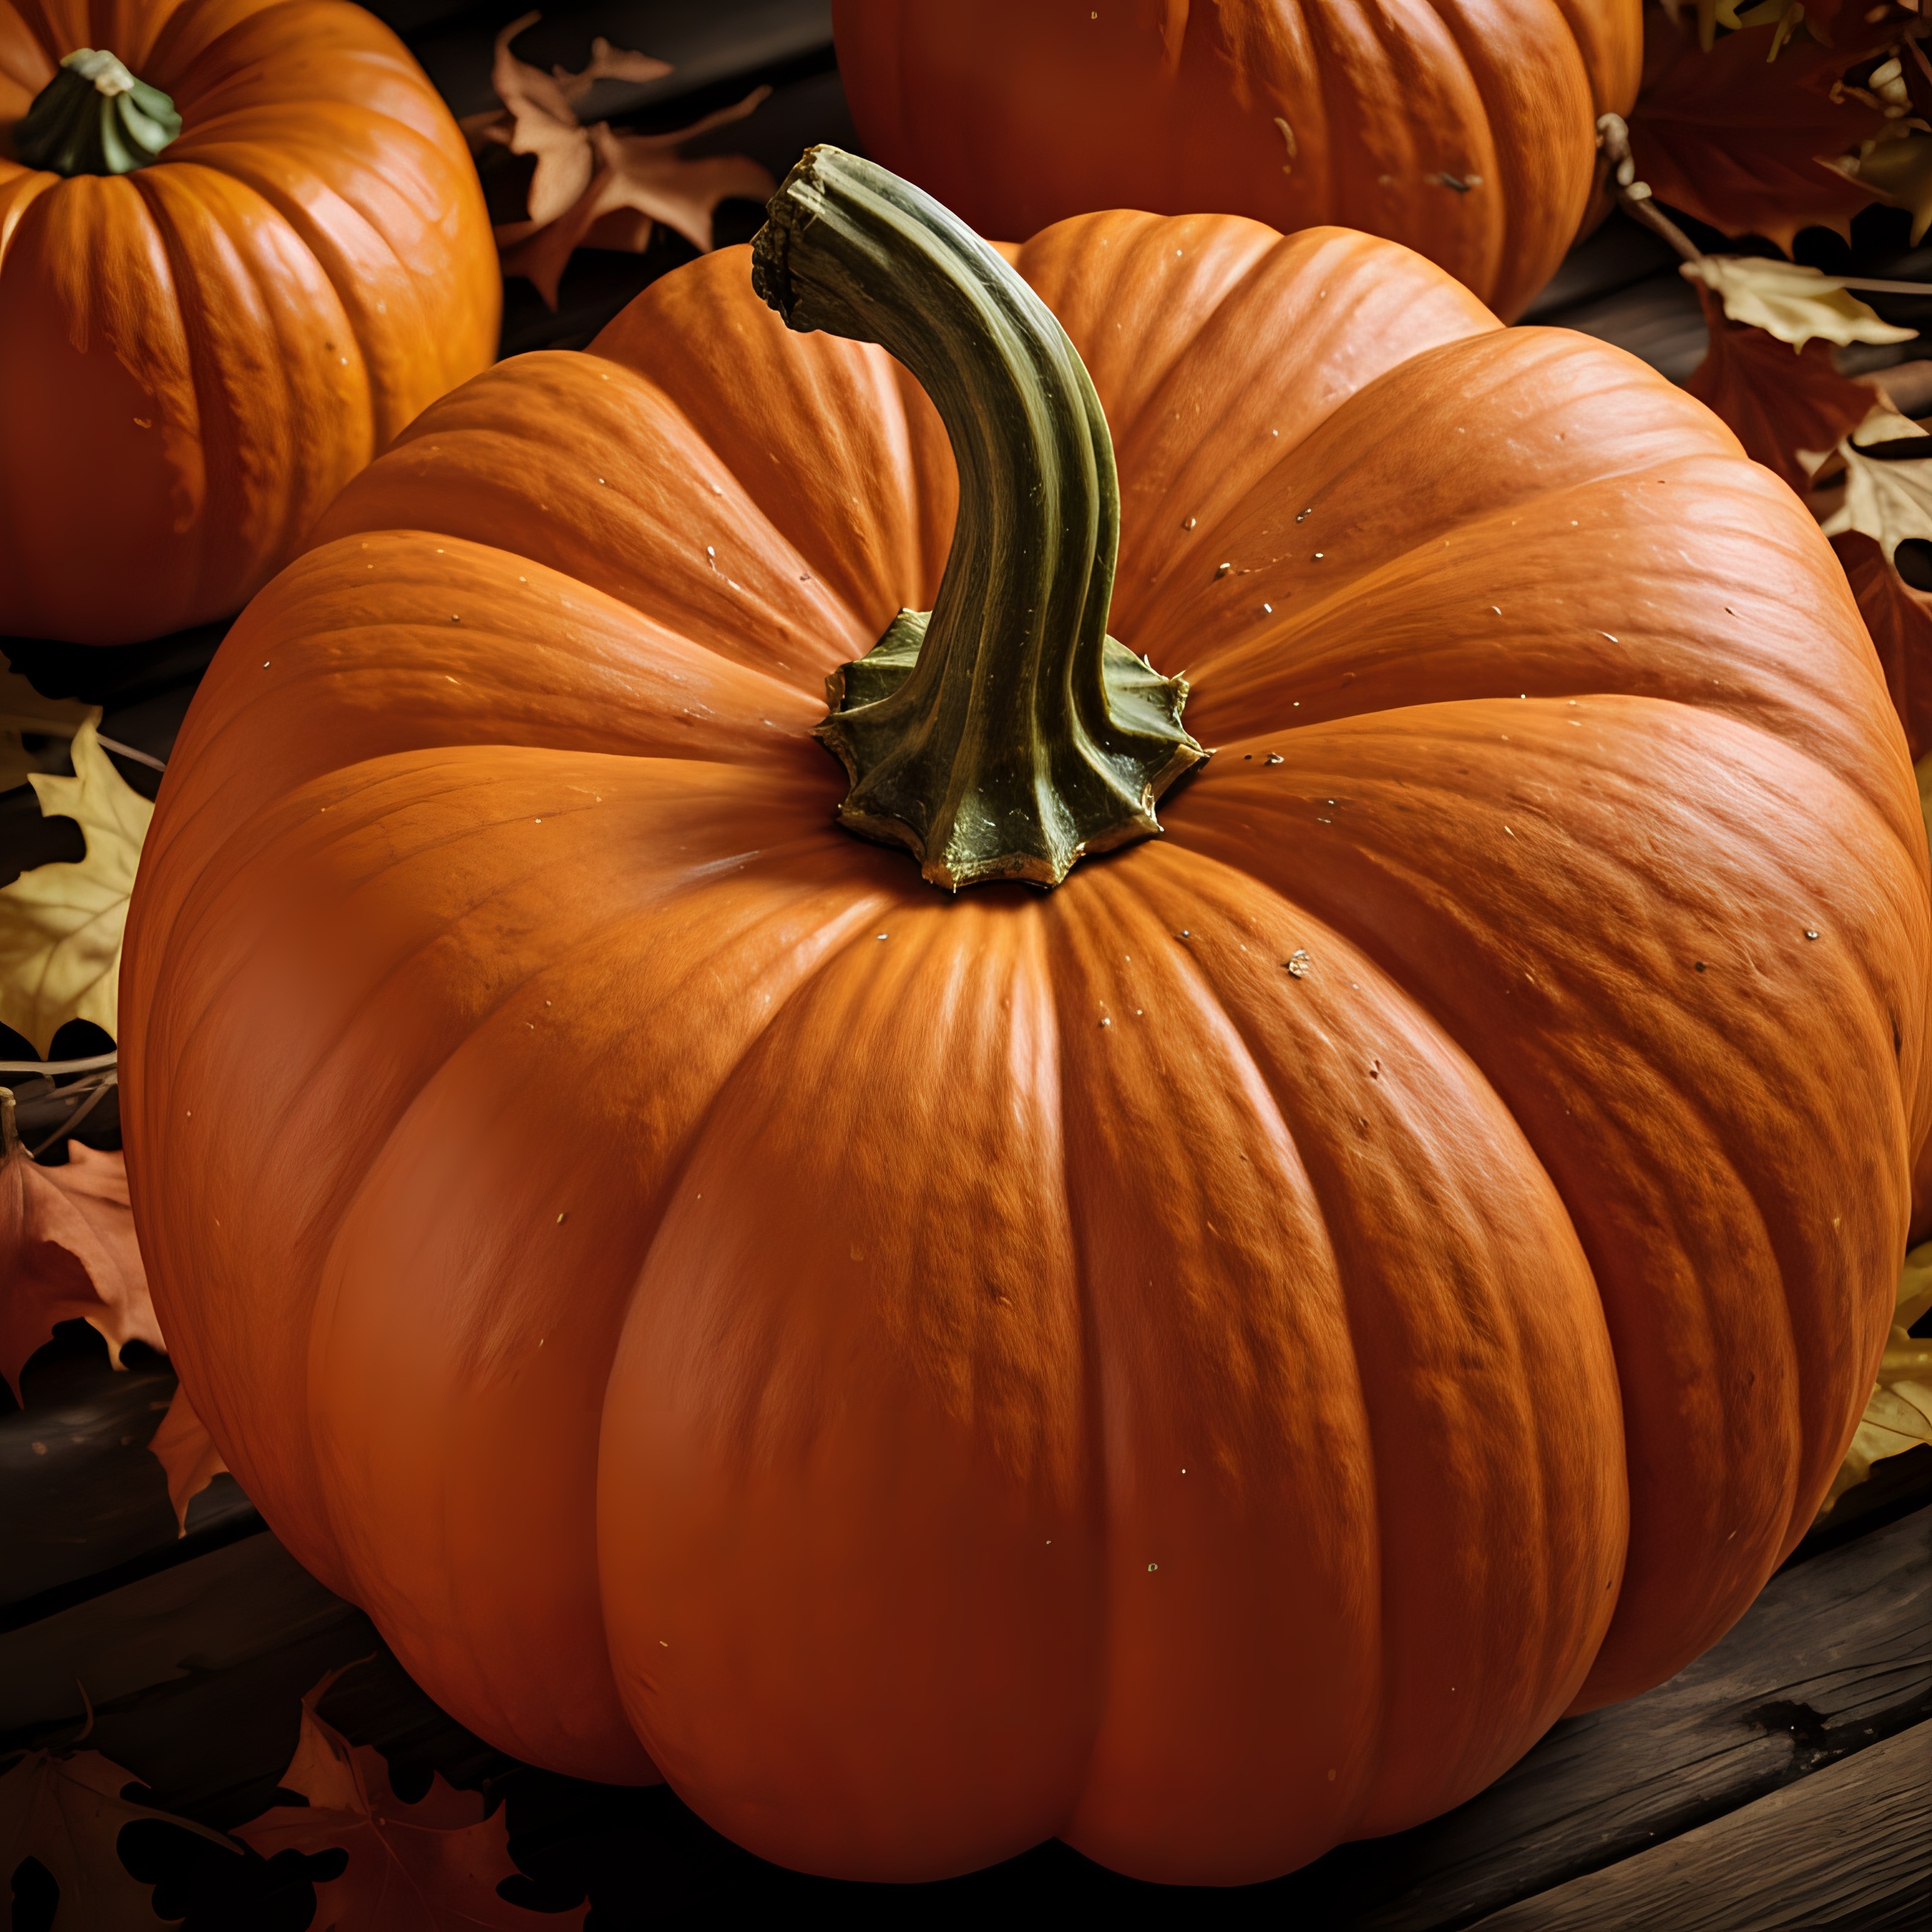
pumpkin, autumn, thanksgiving, fall, harvest, nature, food, season, holiday, healthy, organic, light, calabaza, leaf, squash, natural foods, plant, orange, staple food, cucurbita, gourd, whole food, vegetable, winter squash, produce, Tints and shades, local food, superfood, vegan nutrition, still life photography, event, still life, cucumber, and melon family, grass, photography, ingredient